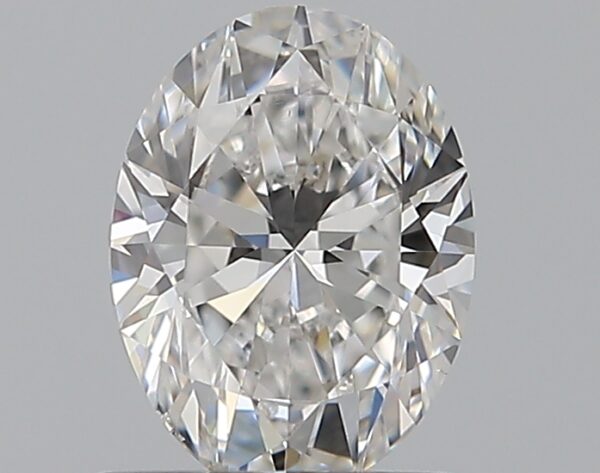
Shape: oval
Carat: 0.7
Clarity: VS2
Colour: E
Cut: EX
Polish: EX
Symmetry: EX
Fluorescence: N
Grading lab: GIA
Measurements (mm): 6.77 x 5.04 x 3.18